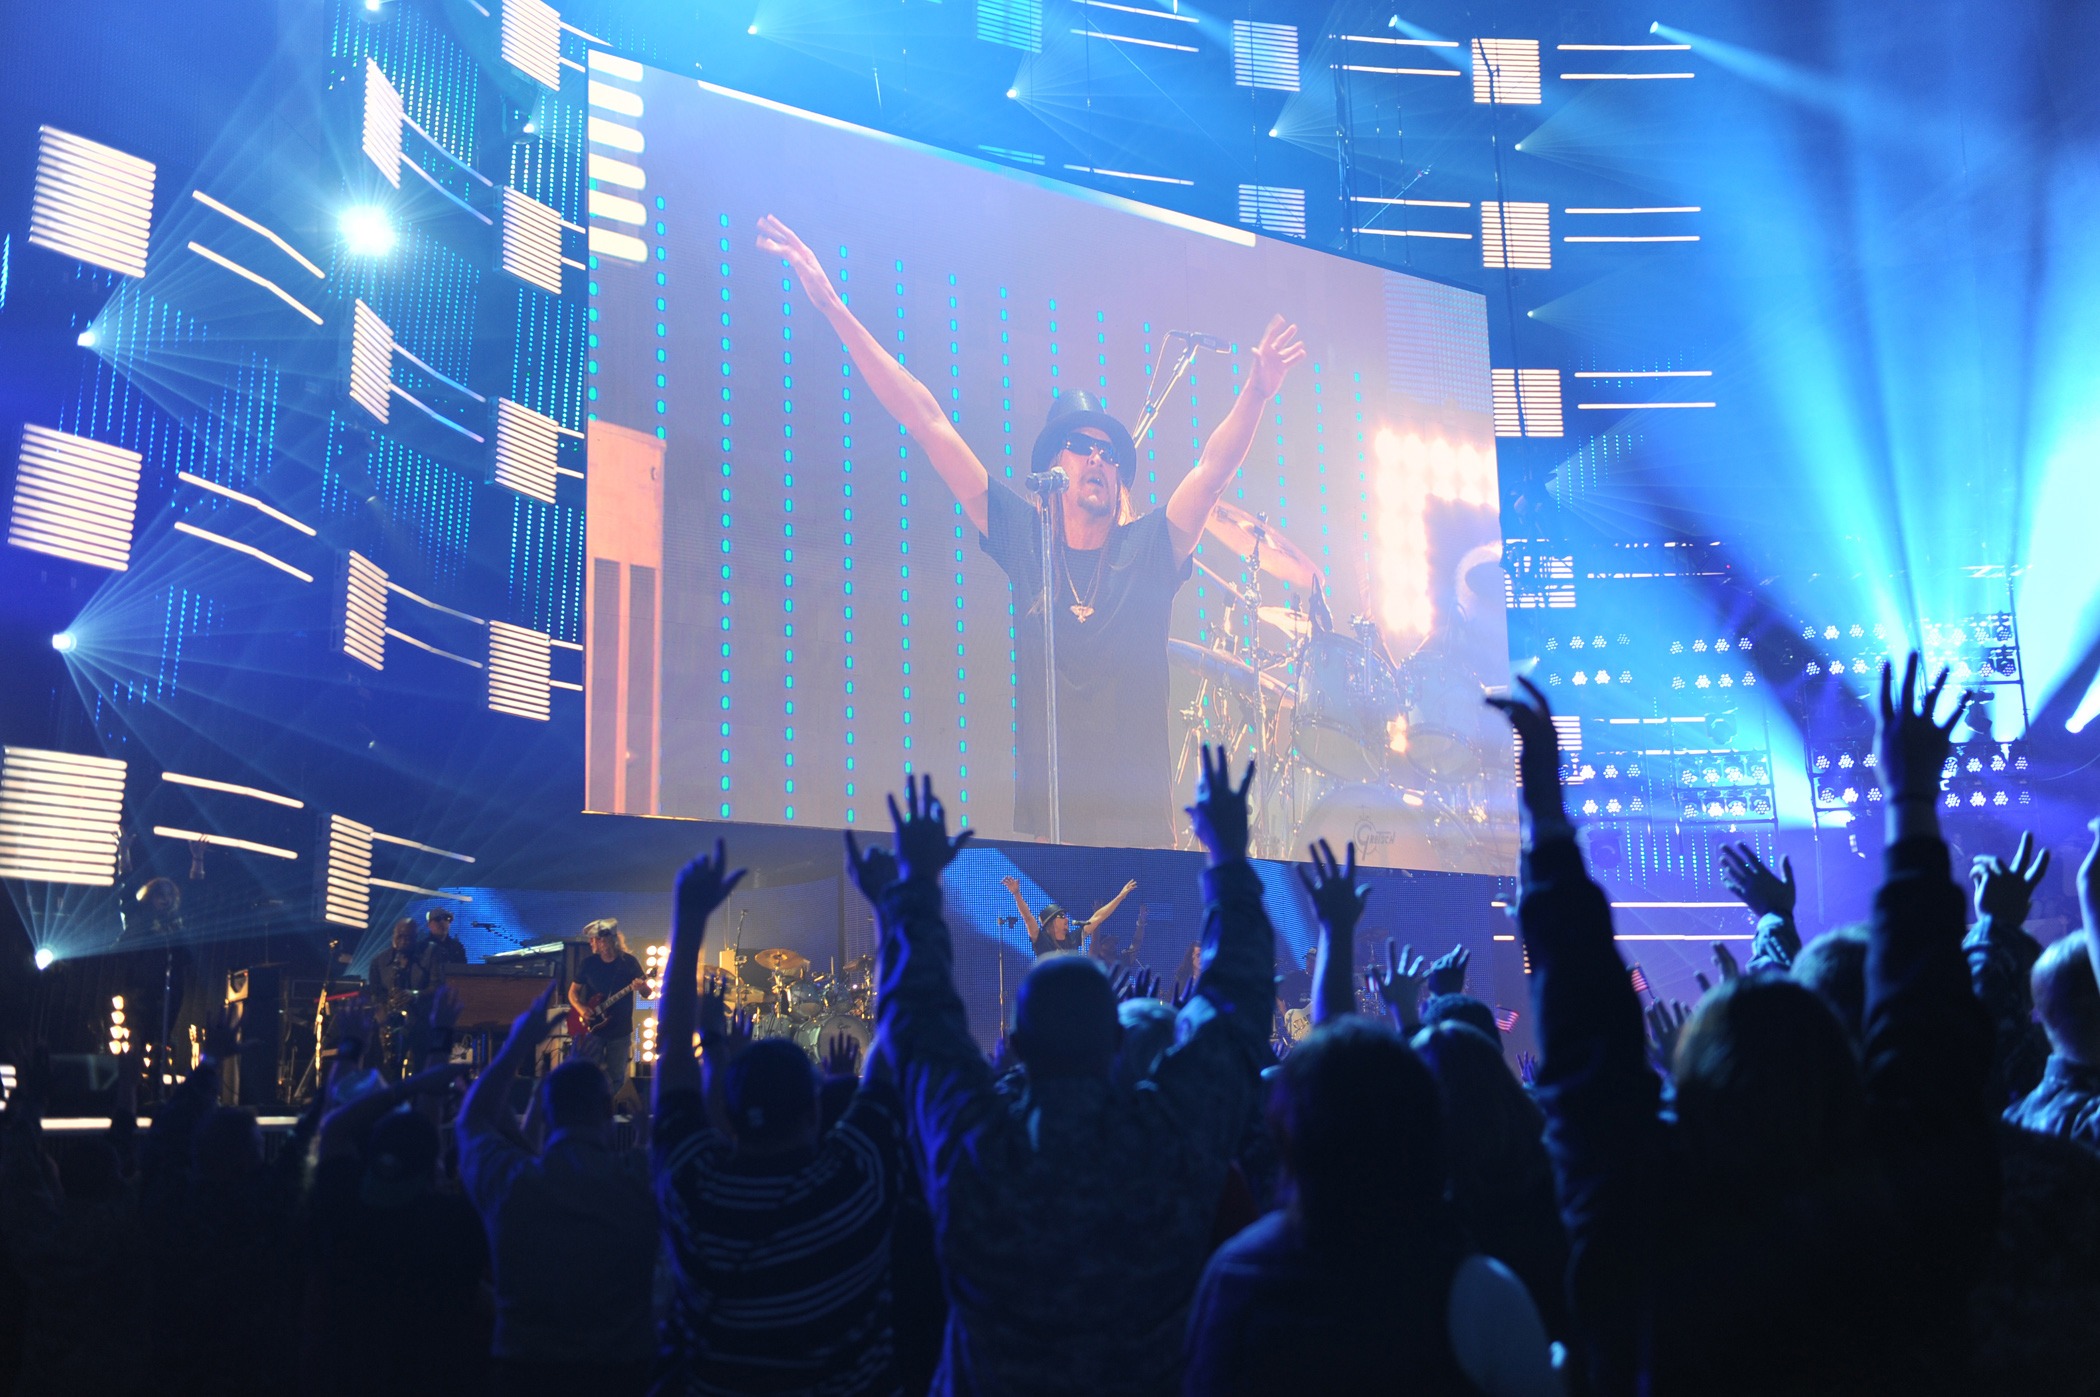
screen, music, auditorium, crowd, concert, audience, musician, stage, performance, famous, entertainment, spectators, celebrity, norfolk, fans, virginia, known, on stage, rock concert, musical theatre, kid rock